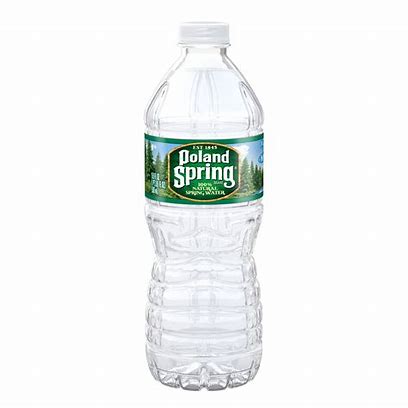
Label: plastic